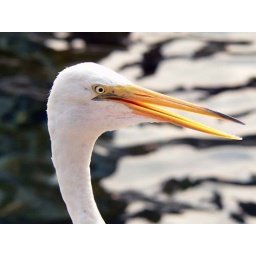
A bird hanging around at Sea World waiting to steal fish from the sea lions.